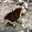
Label: butterfly